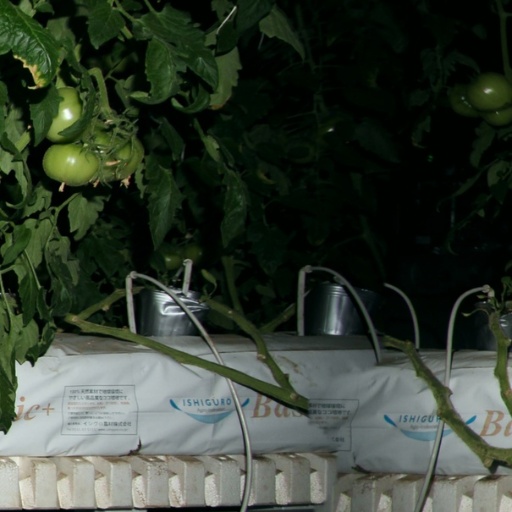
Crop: tomato